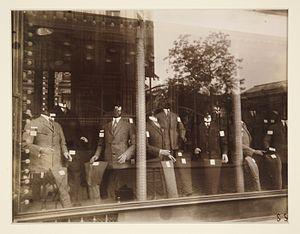
Pierre Dumarchey, dit Pierre Mac Orlan, est un écrivain français, né le 26 février 1882 à Péronne et mort le 27 juin 1970 à Saint-Cyr-sur-Morin. Auteur d'une œuvre abondante et variée, il débuta par l'écriture de contes humoristiques, après avoir en vain tenté une carrière dans la peinture. Après la Première Guerre mondiale, son inspiration se tourna vers le registre fantastique et le roman d'aventures. La dernière partie de sa carrière littéraire fut consacrée à l'écriture de chansons, d'essais et de mémoires.